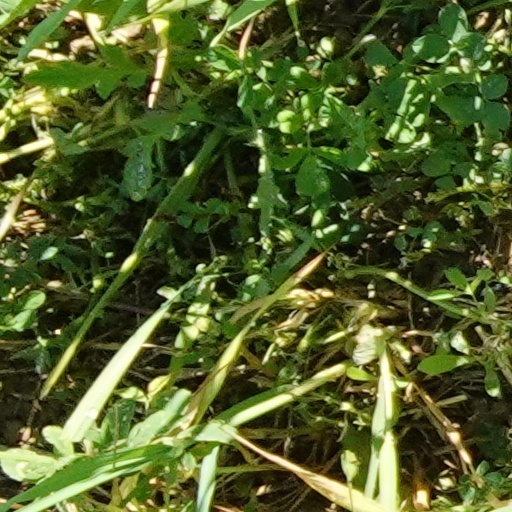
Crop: wheat